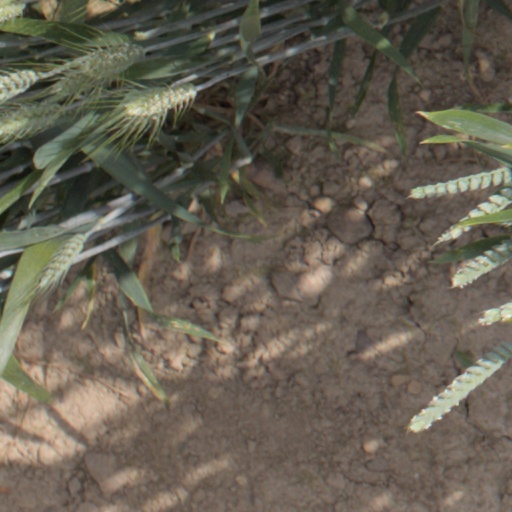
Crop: wheat